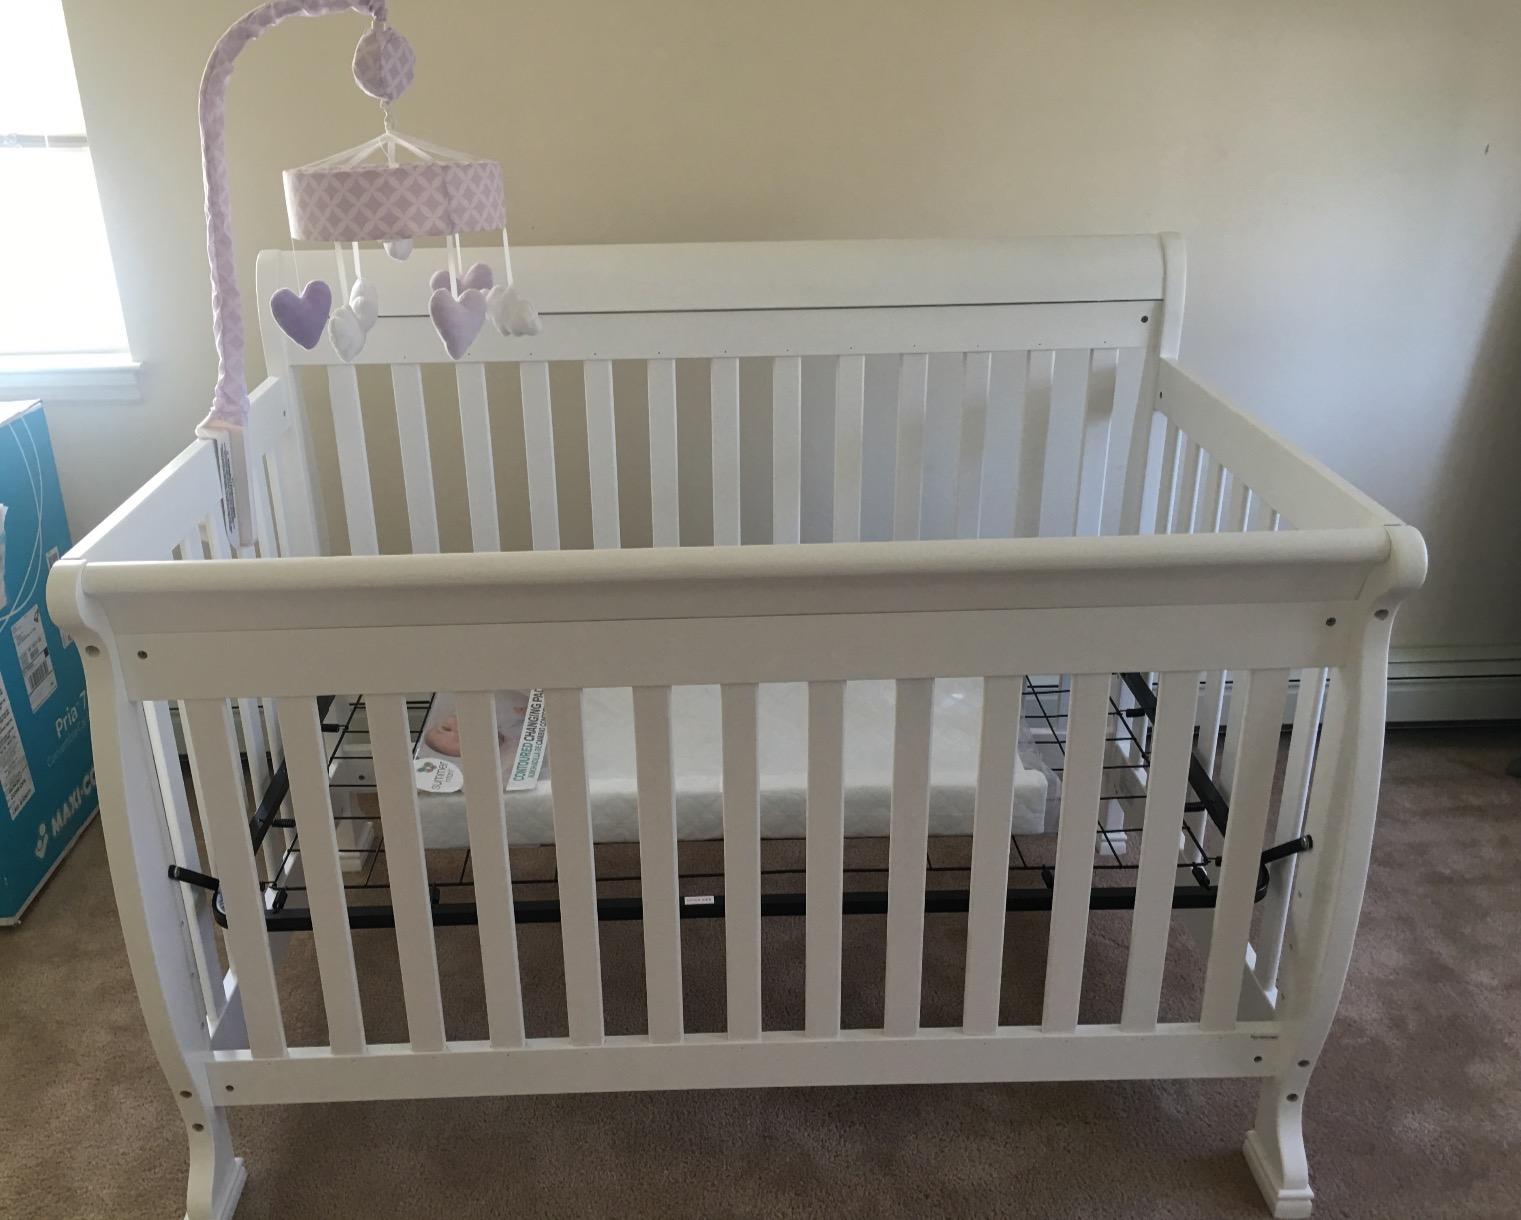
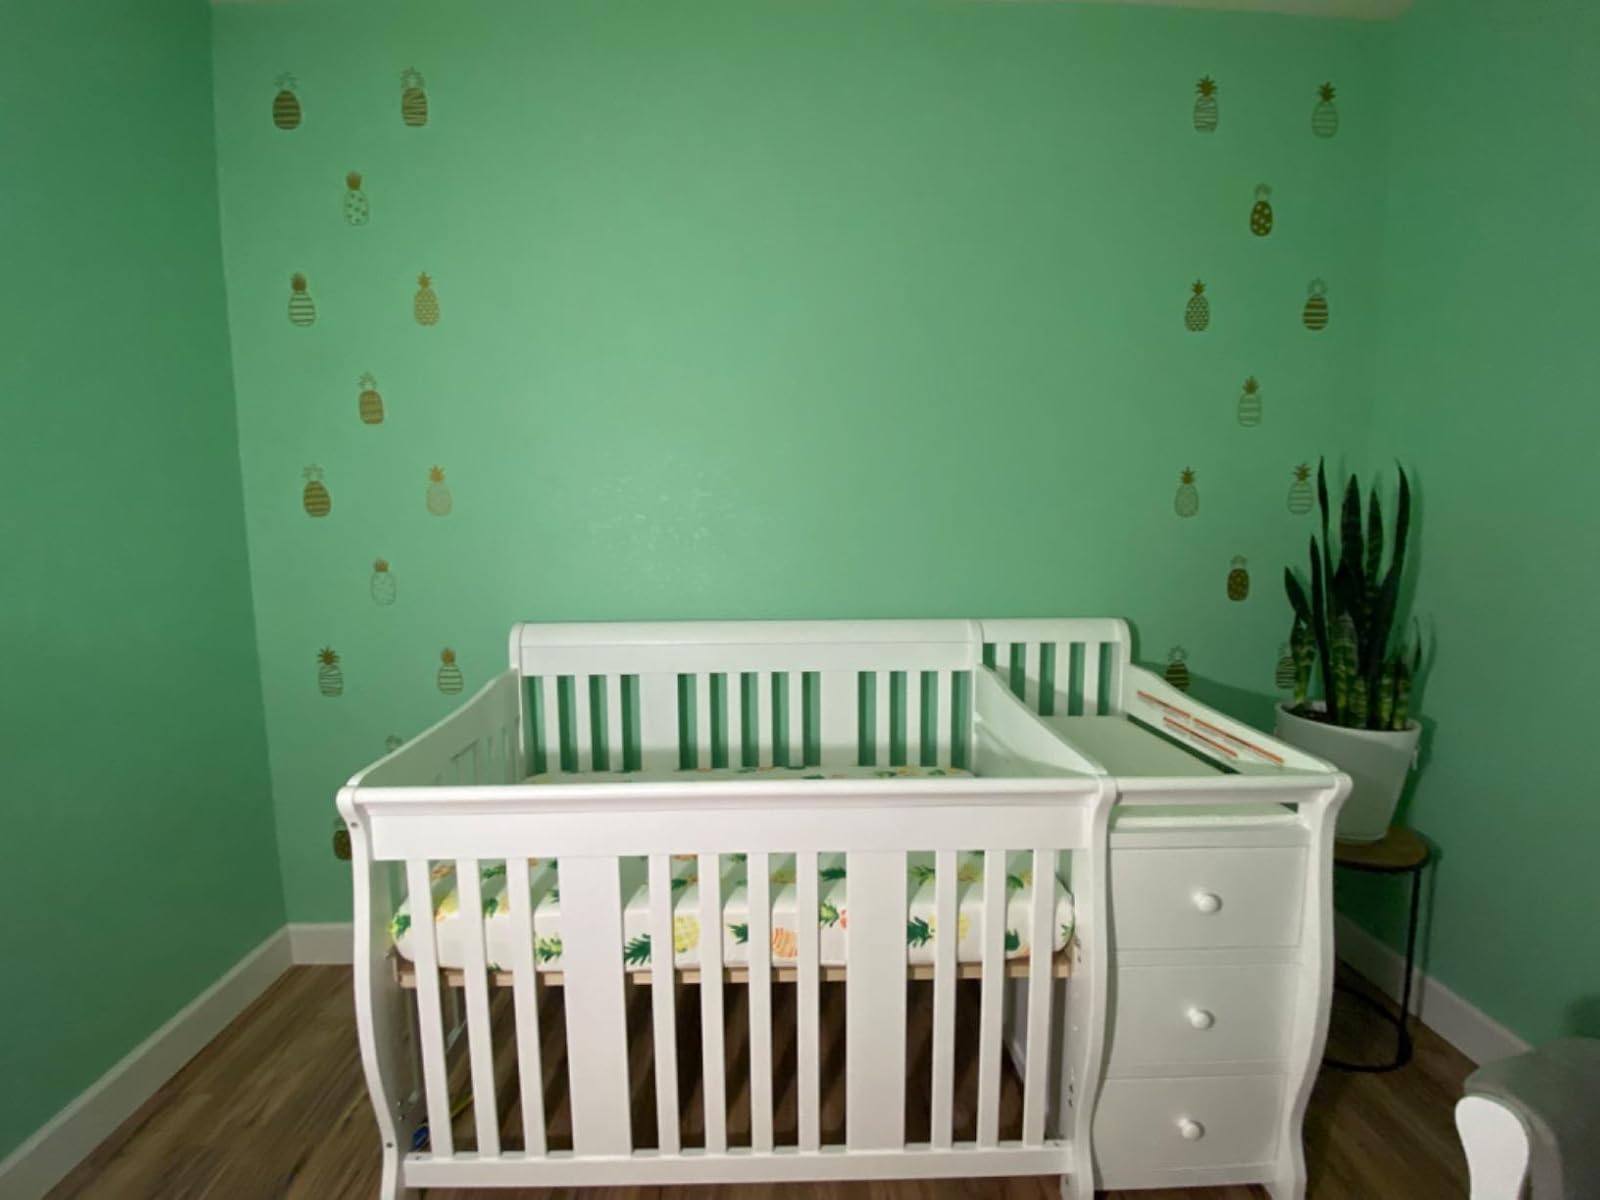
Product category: products_crib
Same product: no